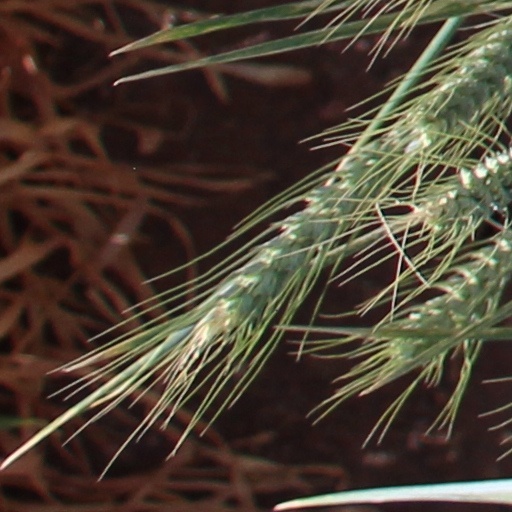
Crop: wheat